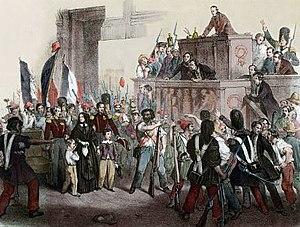
Cette page concerne l'année 1848 du calendrier grégorien.